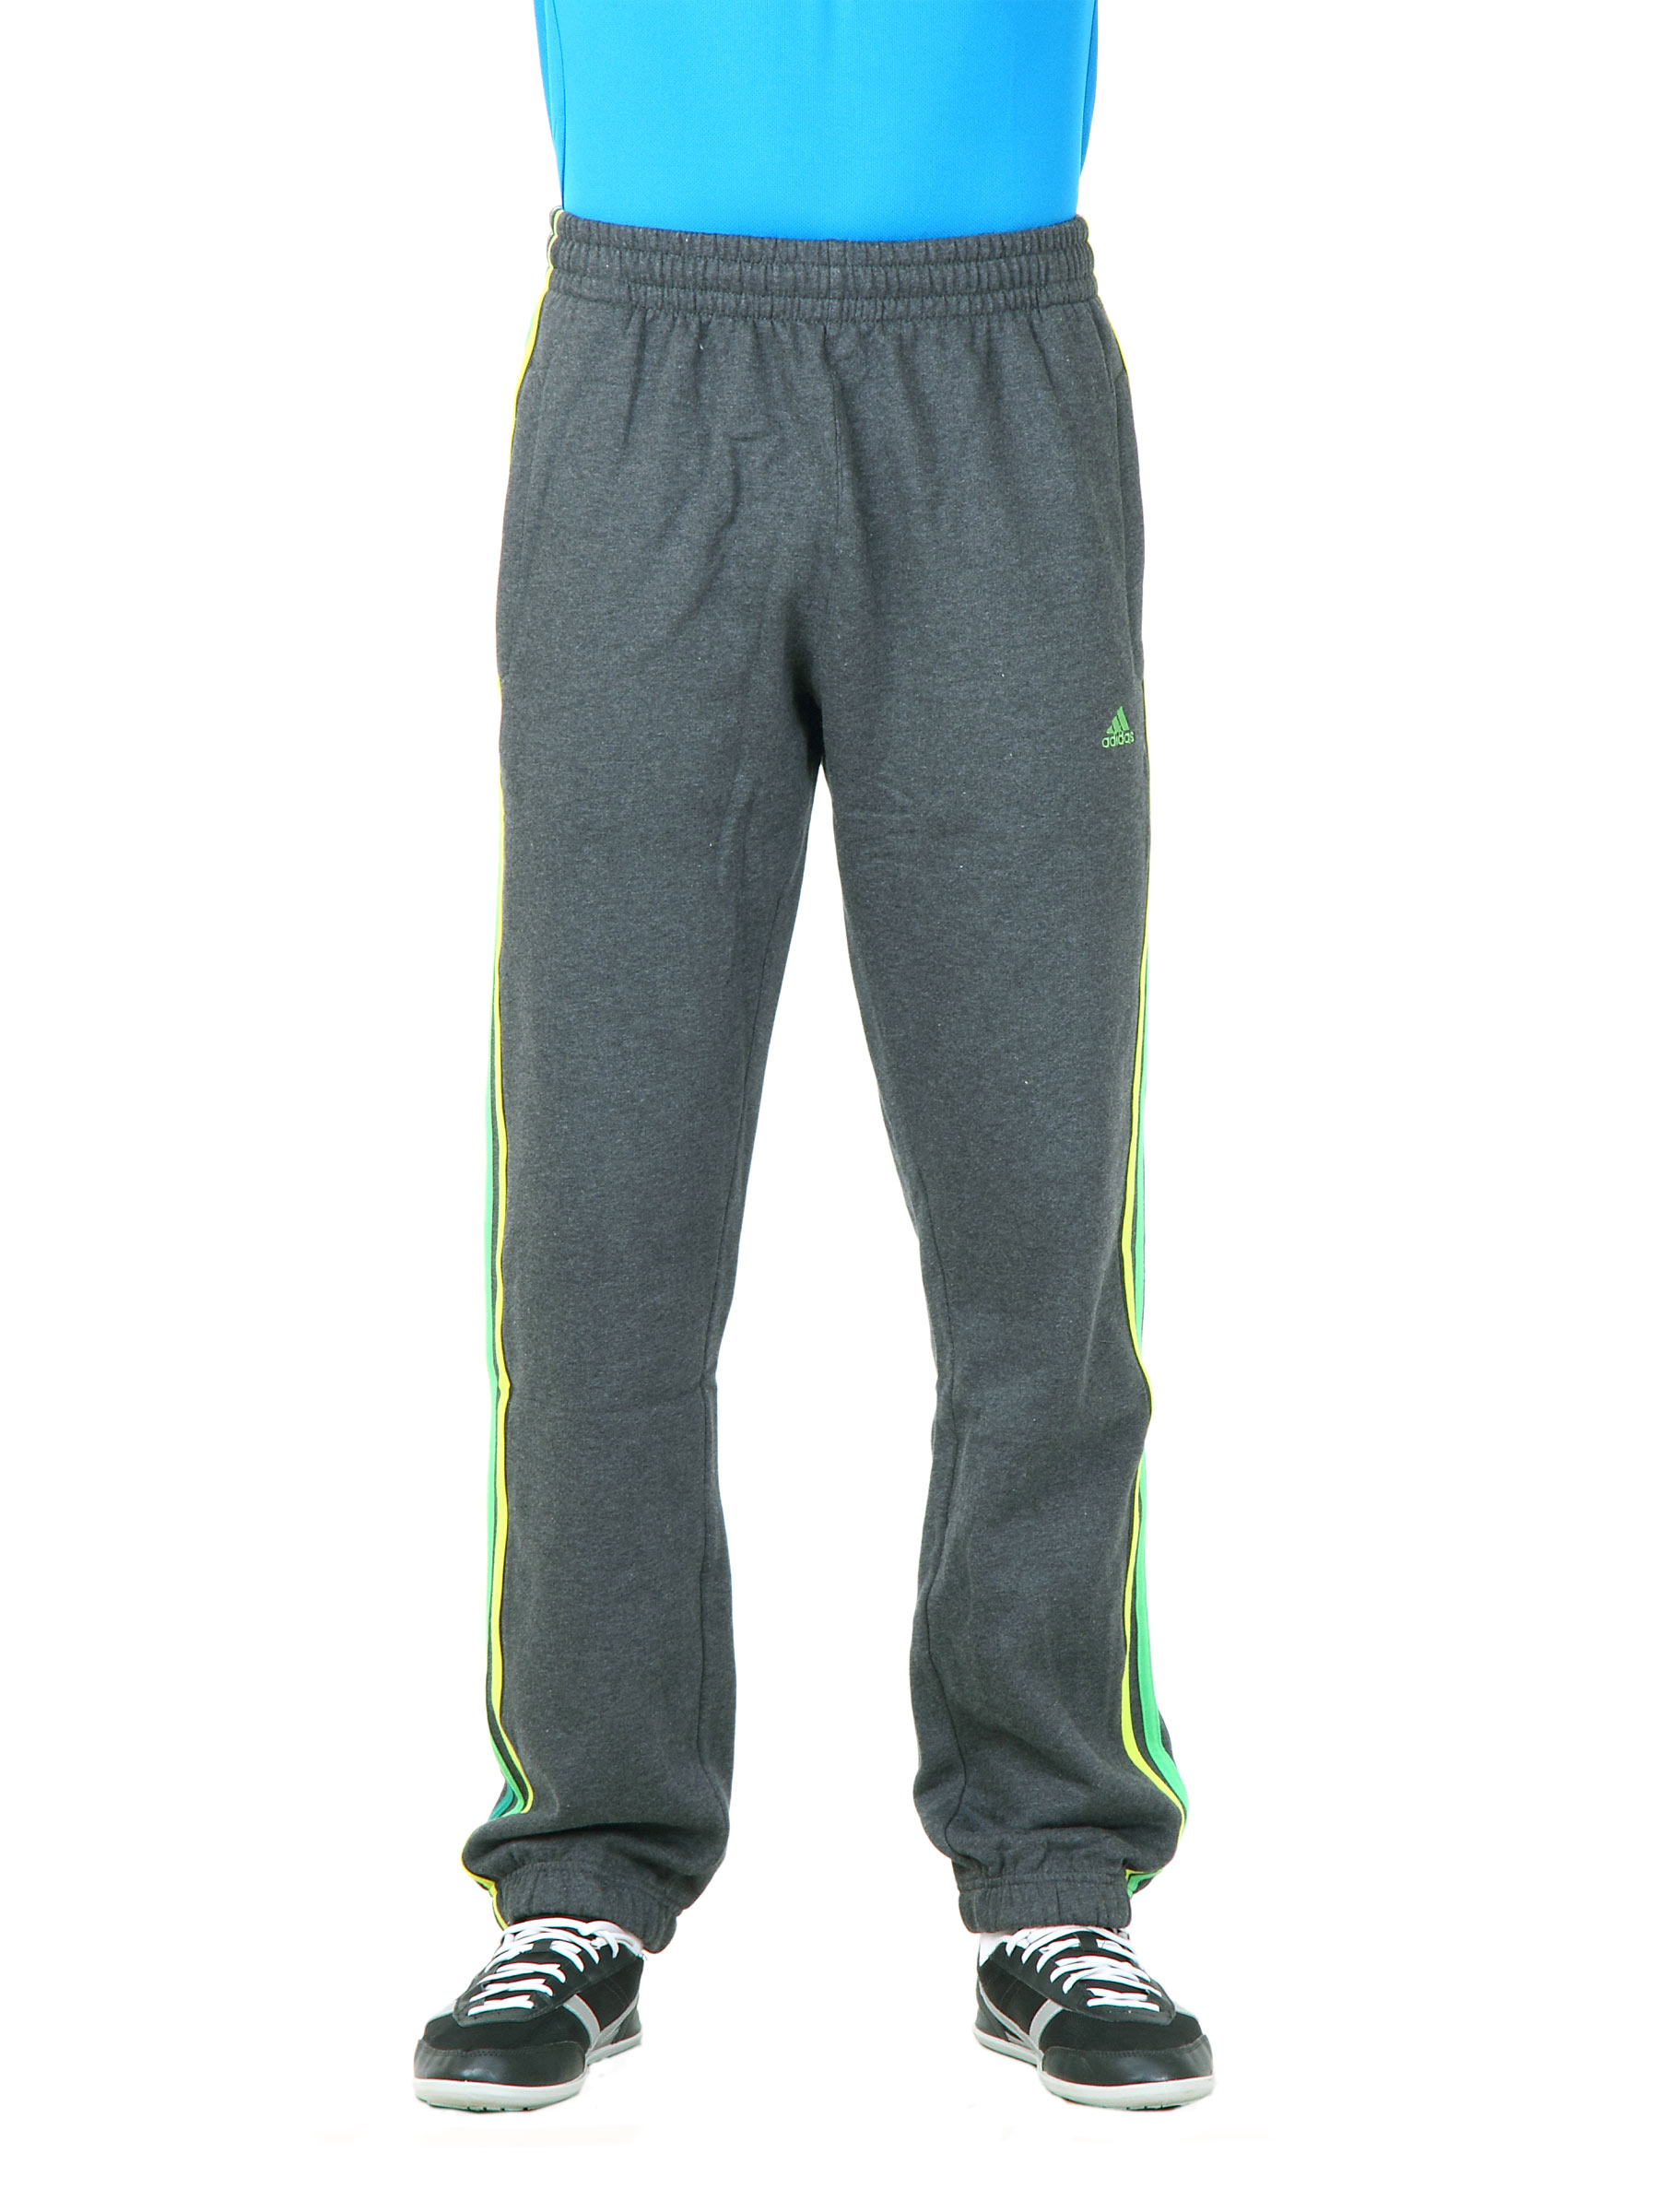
ADIDAS Men Cress 3sswptch Grey Track Pants
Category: Apparel / Bottomwear / Track Pants
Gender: Men
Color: Grey
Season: Fall 2011
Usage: Casual